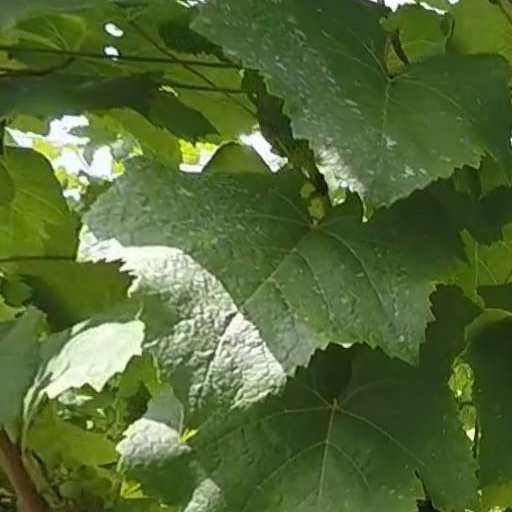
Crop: grape